Women in music

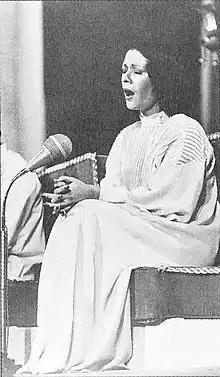
Fātemeh Vā'ezi, commonly known by her stage name Parīsā, is a Persian classical vocalist and musician

Traditionally, it has been difficult for woman singers to appear publicly in Iran. Women were allowed to perform only for Ta'zieh religious rituals, and men were generally forbidden to listen to women. Before the Iranian Revolution, women could sing only in certain circumstances: in private, while working, for other women, or during women's celebrations. Since the Revolution, however, women have been permitted to perform as solo vocalists for female audiences and for male audiences as a part of a chorus.